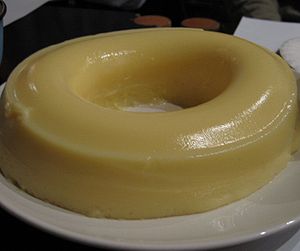
Budding
Budding lavet i traditionel form
Budding i Danmark
Budding er en klassisk dessert.